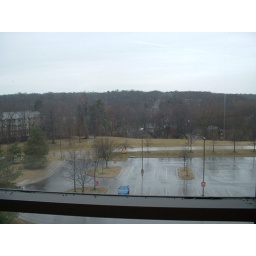
There's this long road going up over this hill in the distance. I wonder what it's like in the summer.